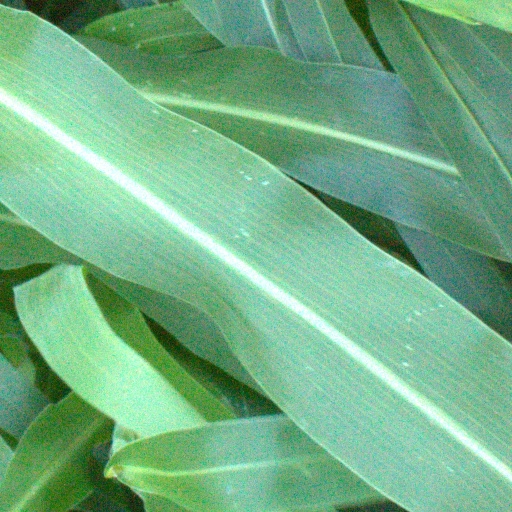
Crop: sorghum